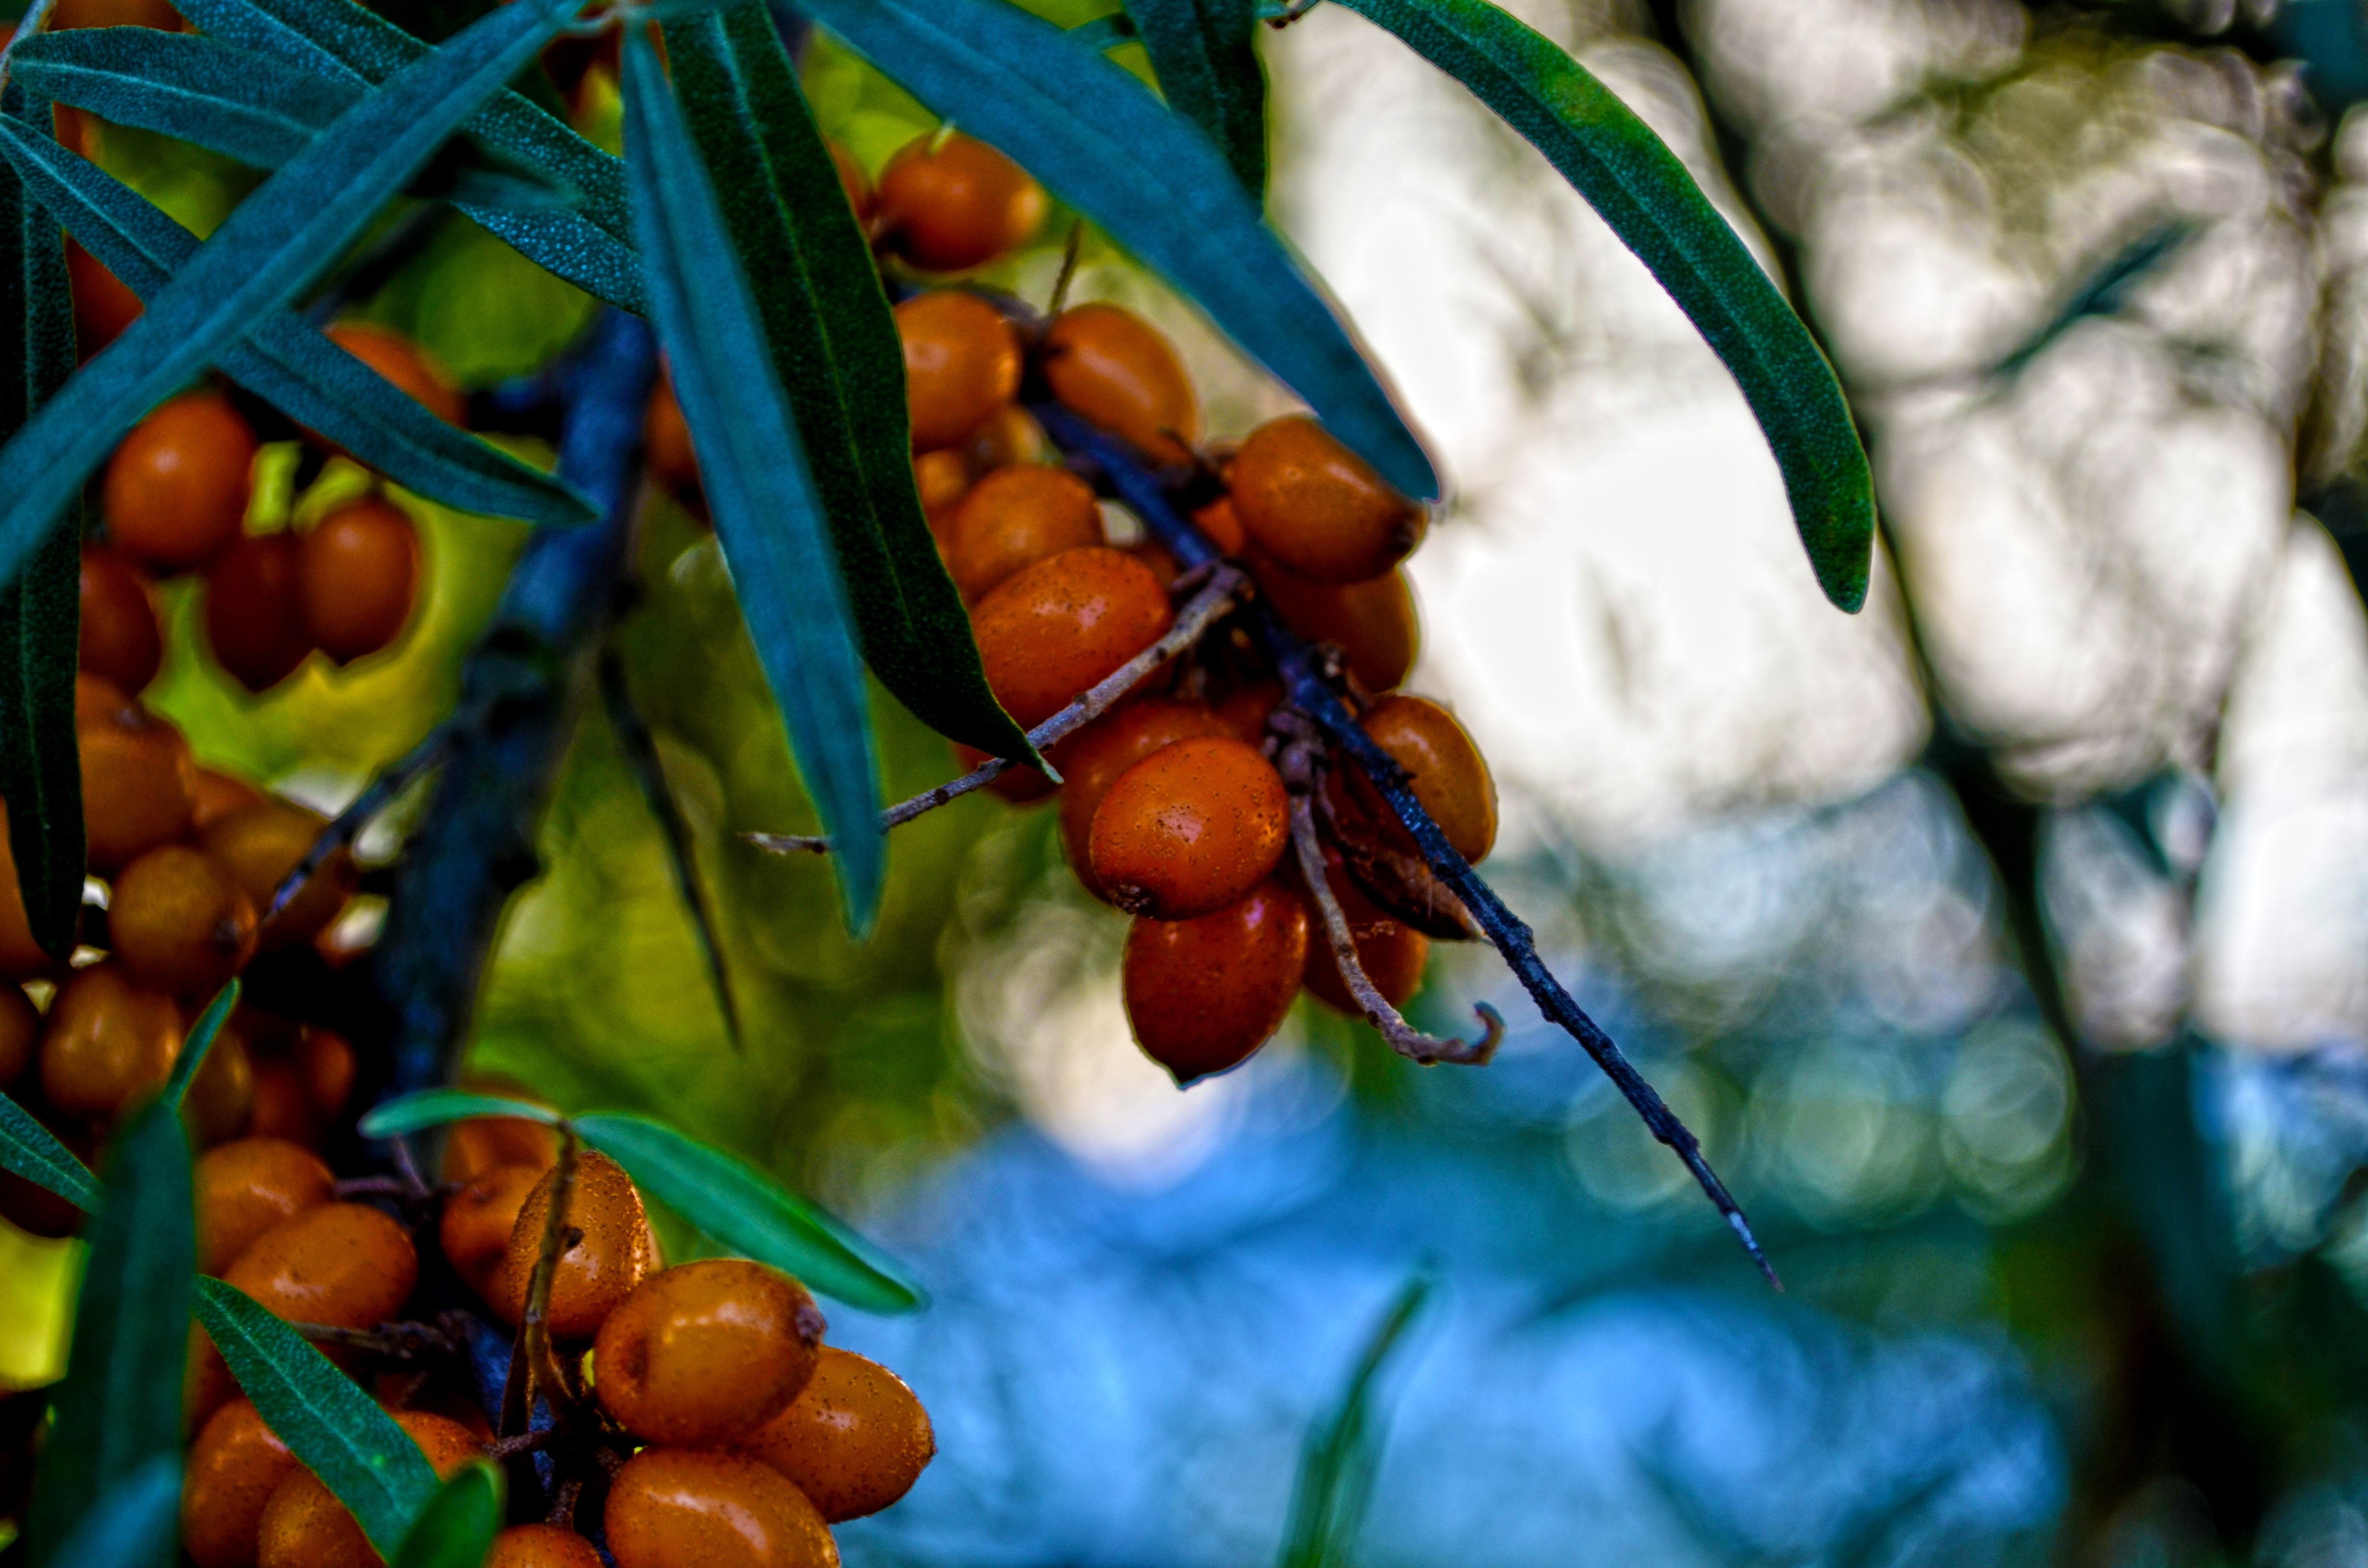
tree, nature, branch, plant, fruit, berry, leaf, flower, foliage, food, green, produce, color, autumn, botany, flora, season, close up, fruits, macro photography, flowering plant, land plant